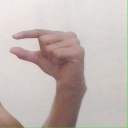
अक्षर: ग